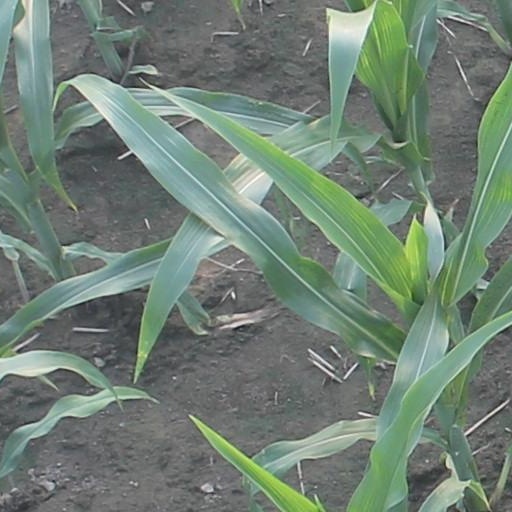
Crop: maize; corn